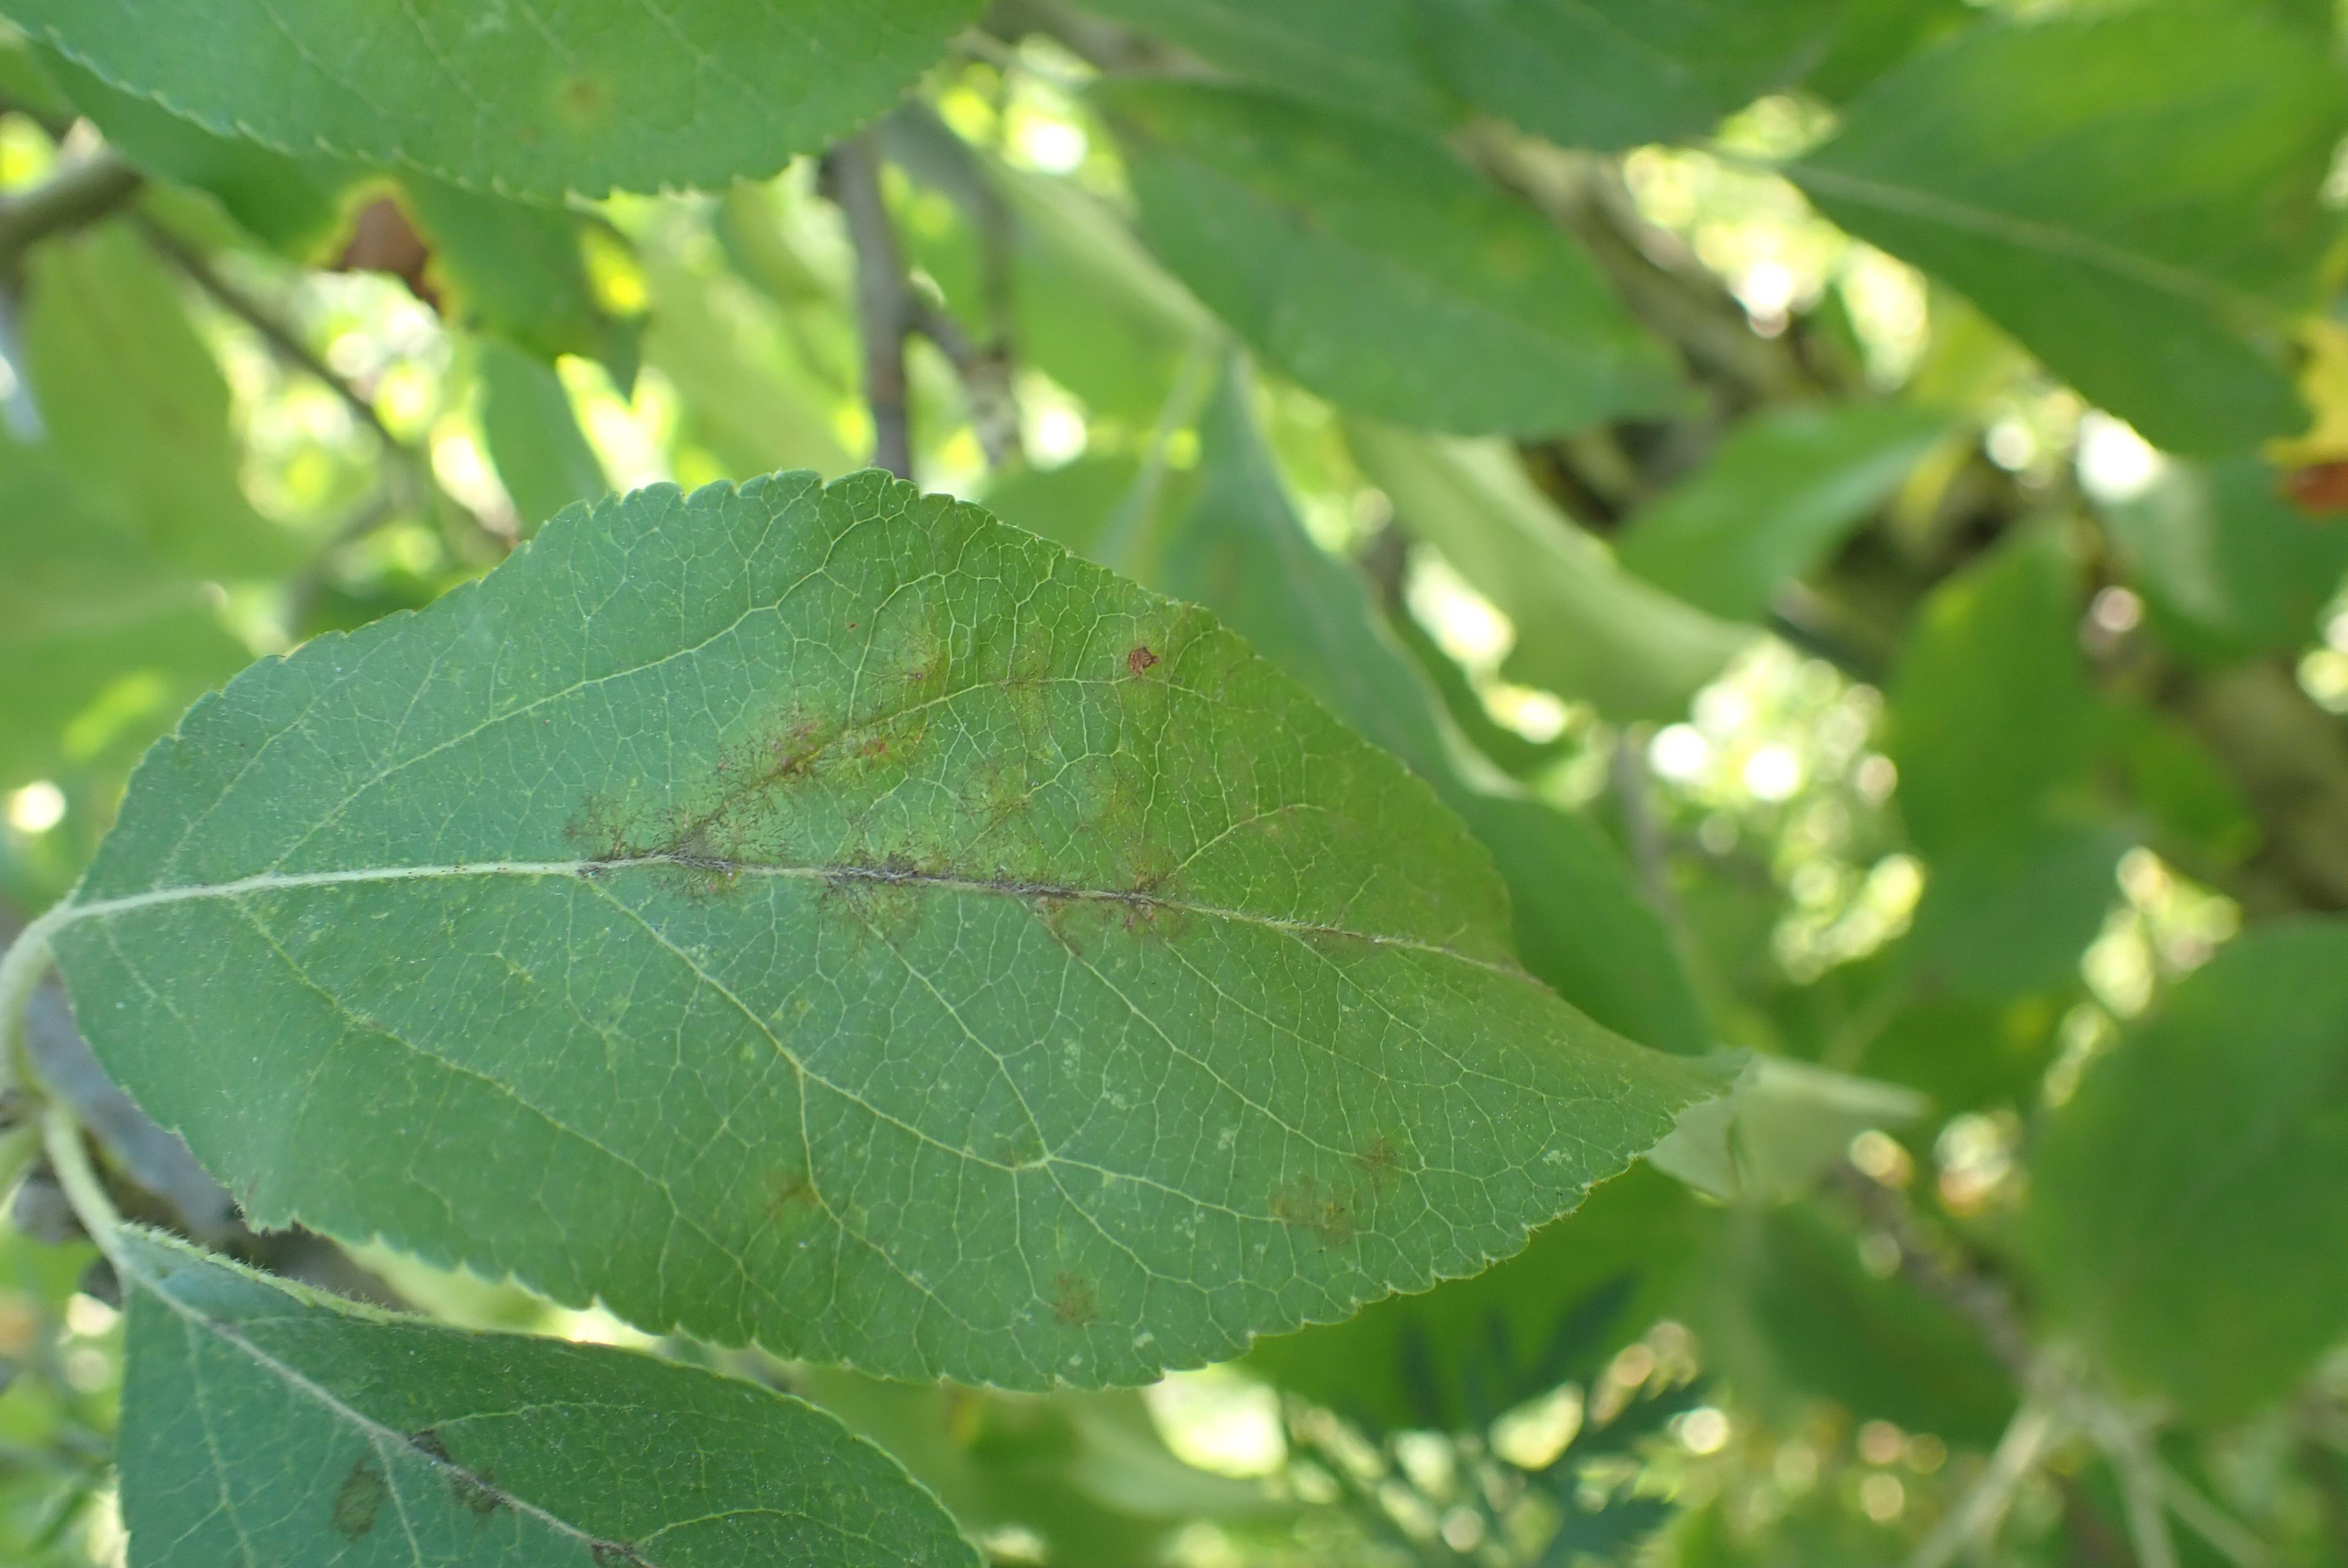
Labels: scab